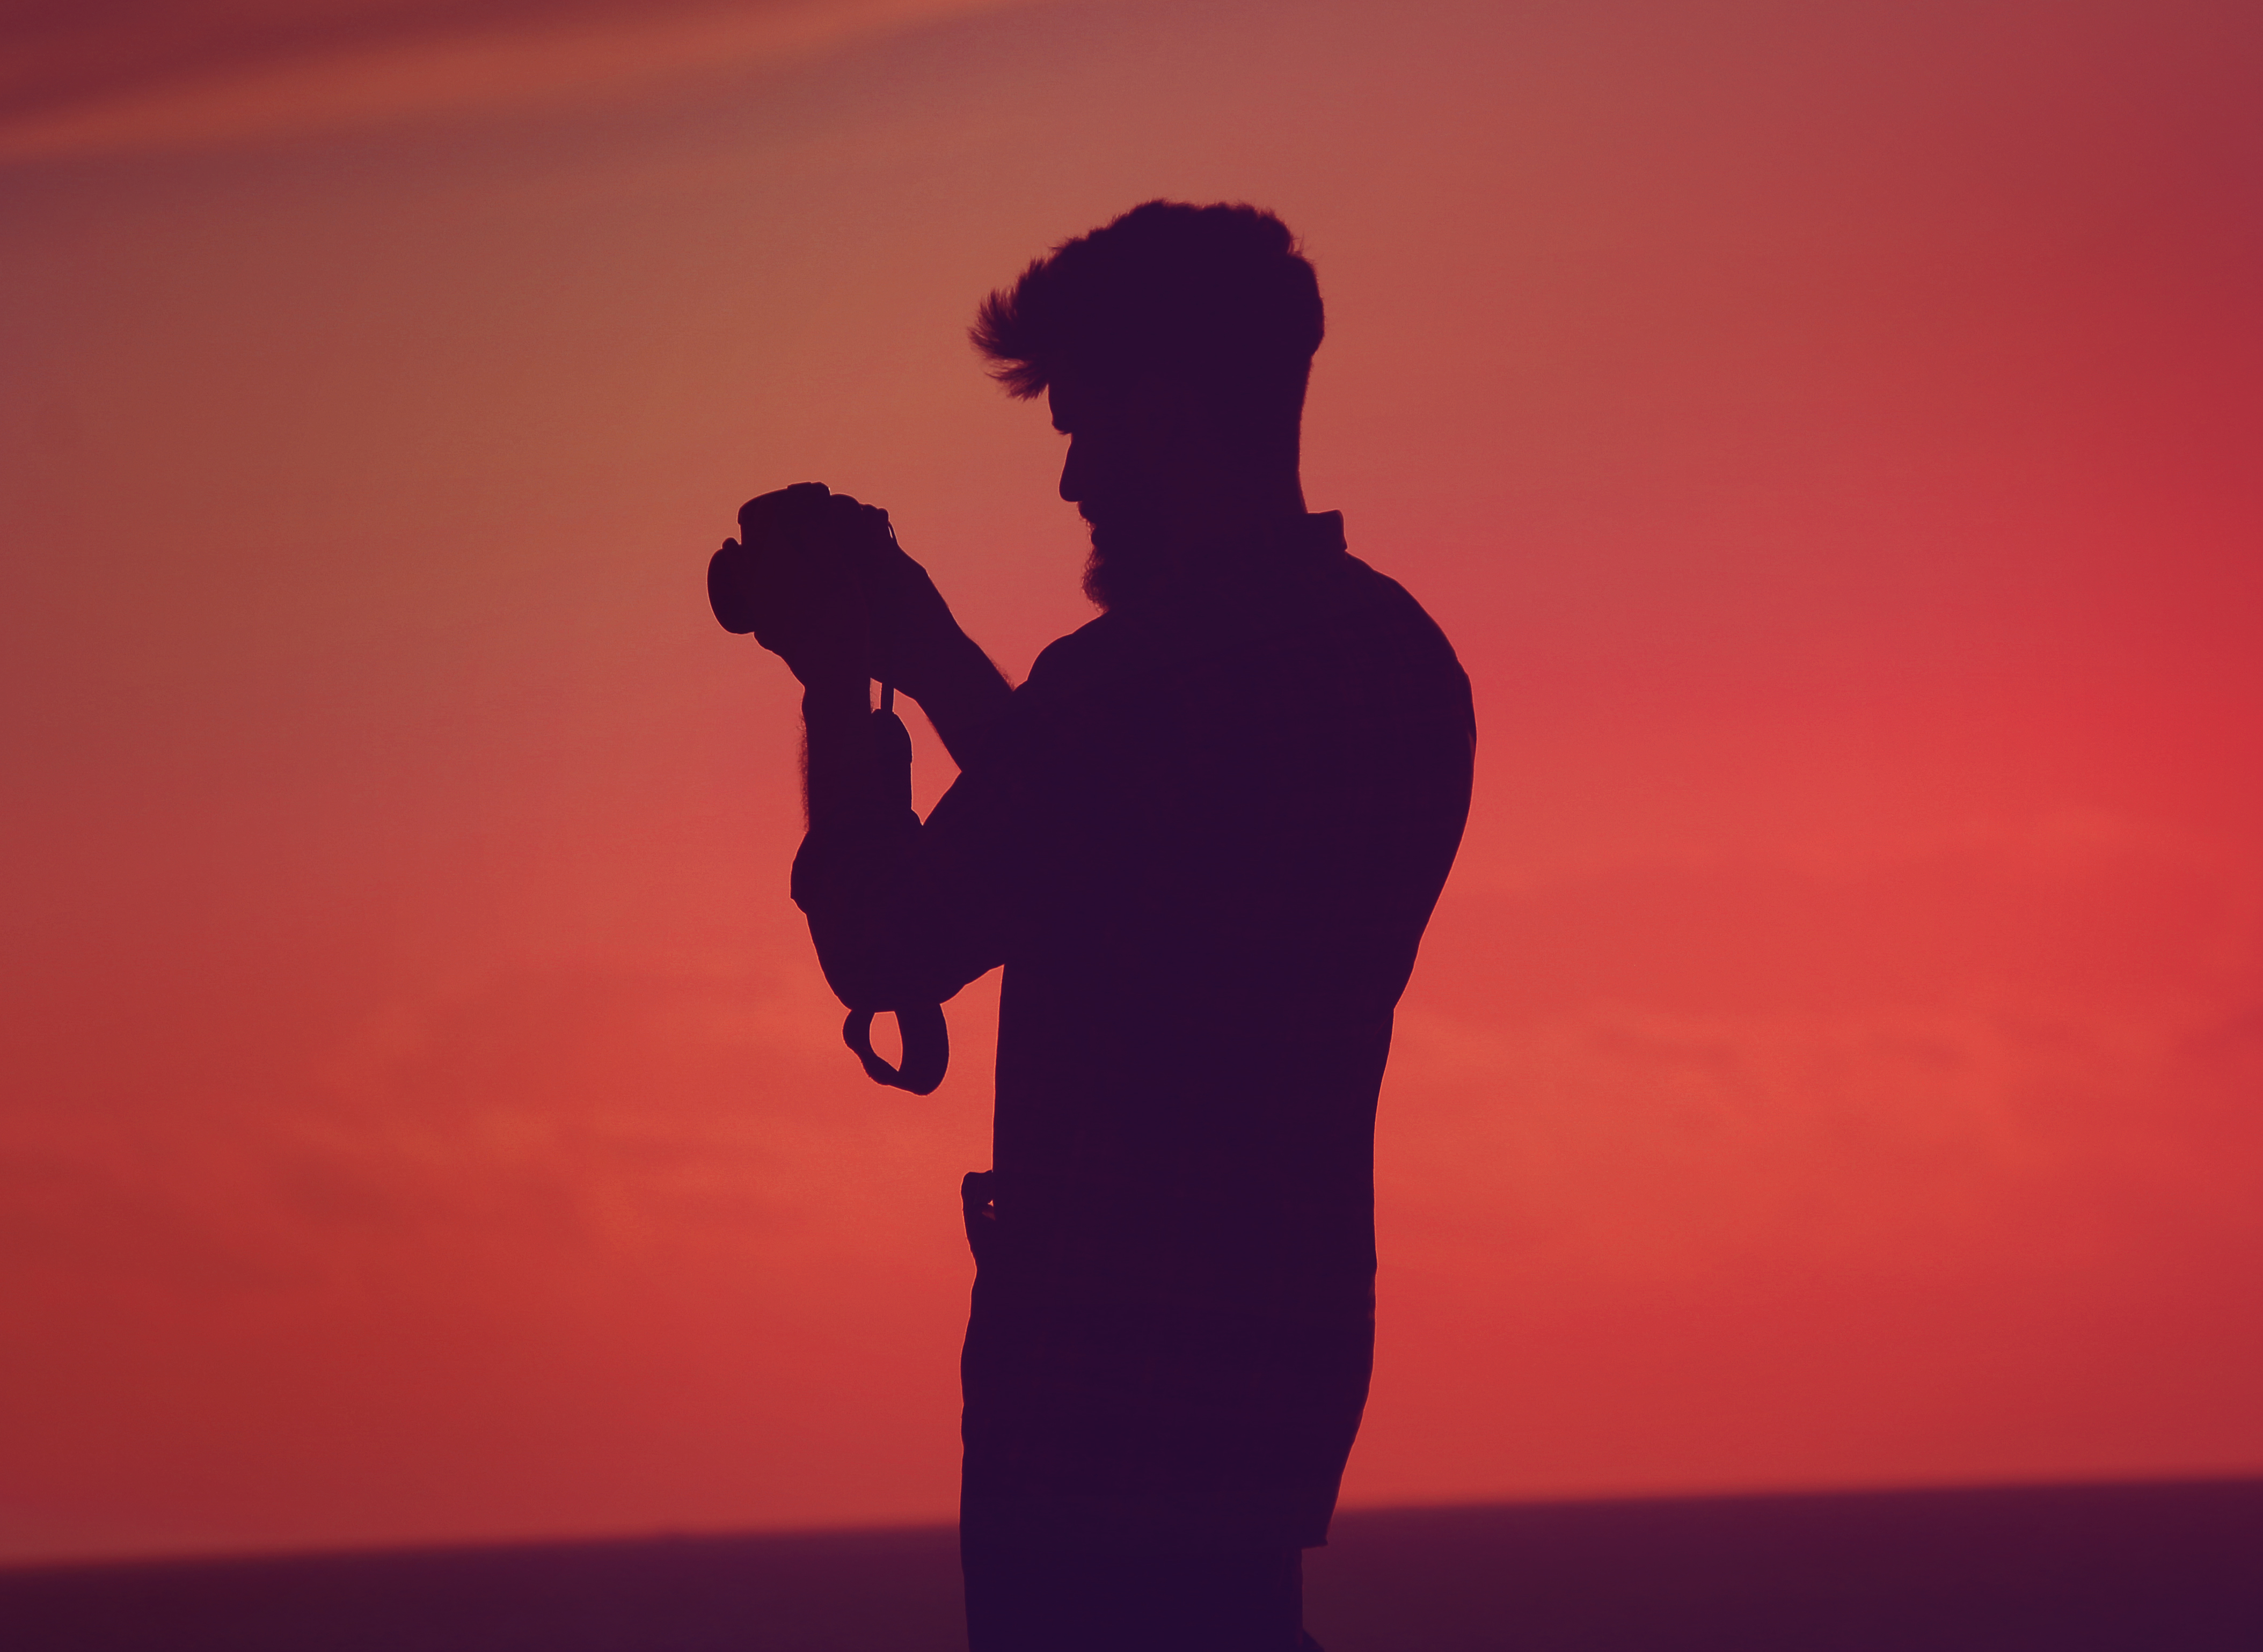
hand, silhouette, person, sunset, love, red, romance, emotion, interaction